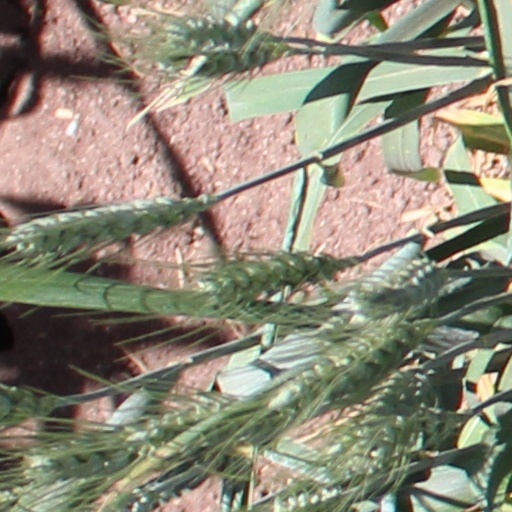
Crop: wheat